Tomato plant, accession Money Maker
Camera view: vertical (180 deg); turntable rotation: 120 degrees
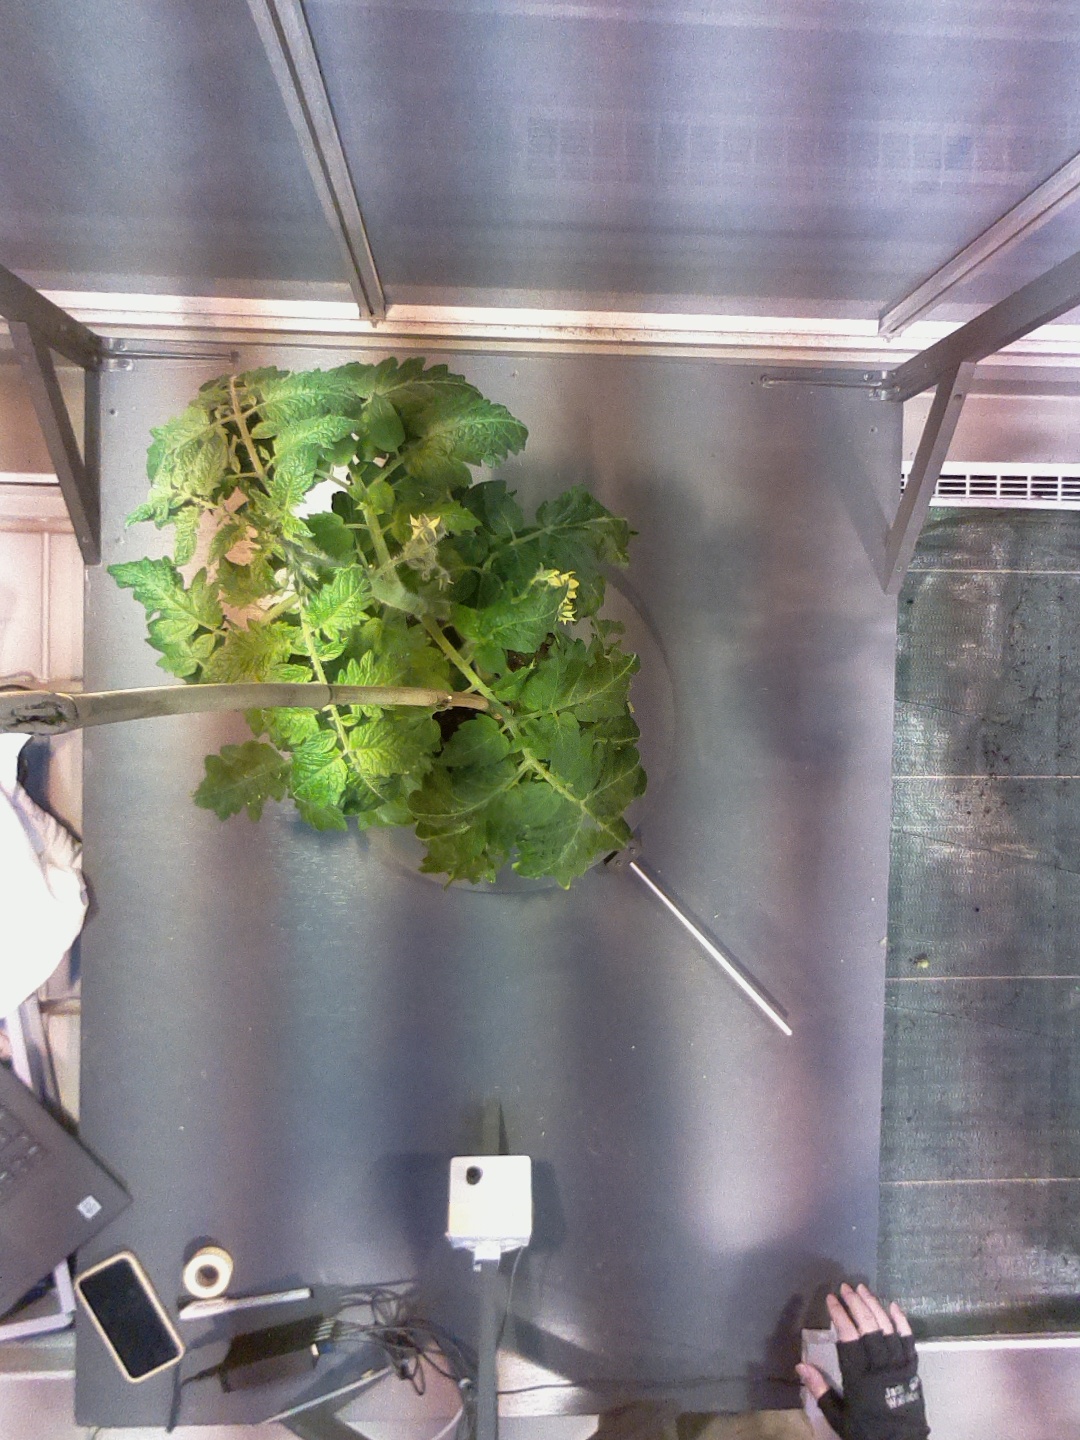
BBCH growth stage 65: Full flowering, 50%-60% of flowers open, first petals falling